Laxdæla saga

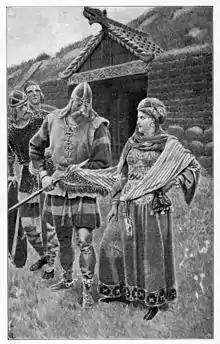
Guðrún smiles at Helgi Harðbeinsson, right after he killed her third husband Bolli.

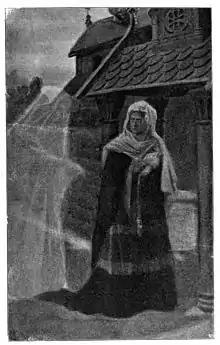
Guðrún encounters a ghost after her fourth and last husband Þorkell Eyjólfsson drowned at sea.

Guðrún goads her brothers into attacking Kjartan and they start laying plans to waylay him. Guðrún then asks Bolli to go along with them. Bolli refuses, reminding Guðrún that Olaf the Peacock had brought him up kindly and that Kjartan was his kinsman. Guðrún then tells him that she will divorce him if he does not go and he relents.